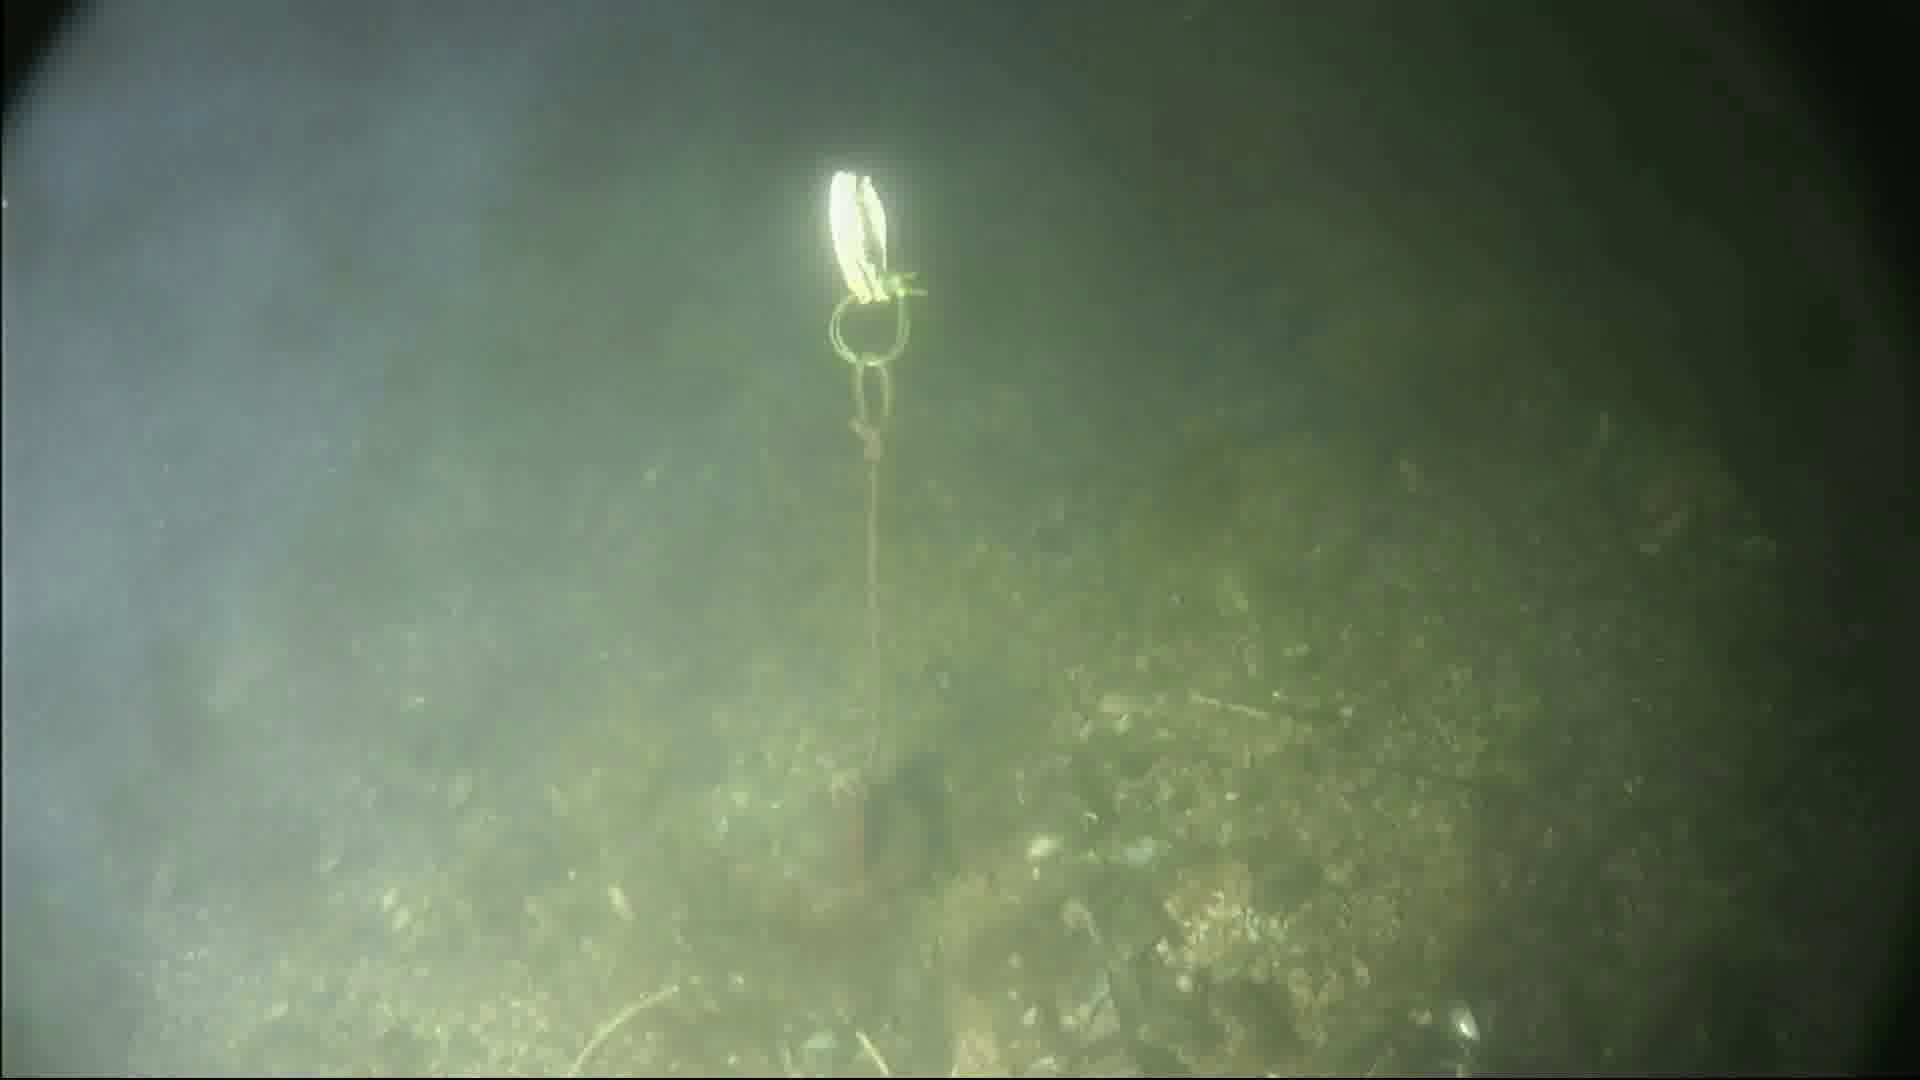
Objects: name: crab